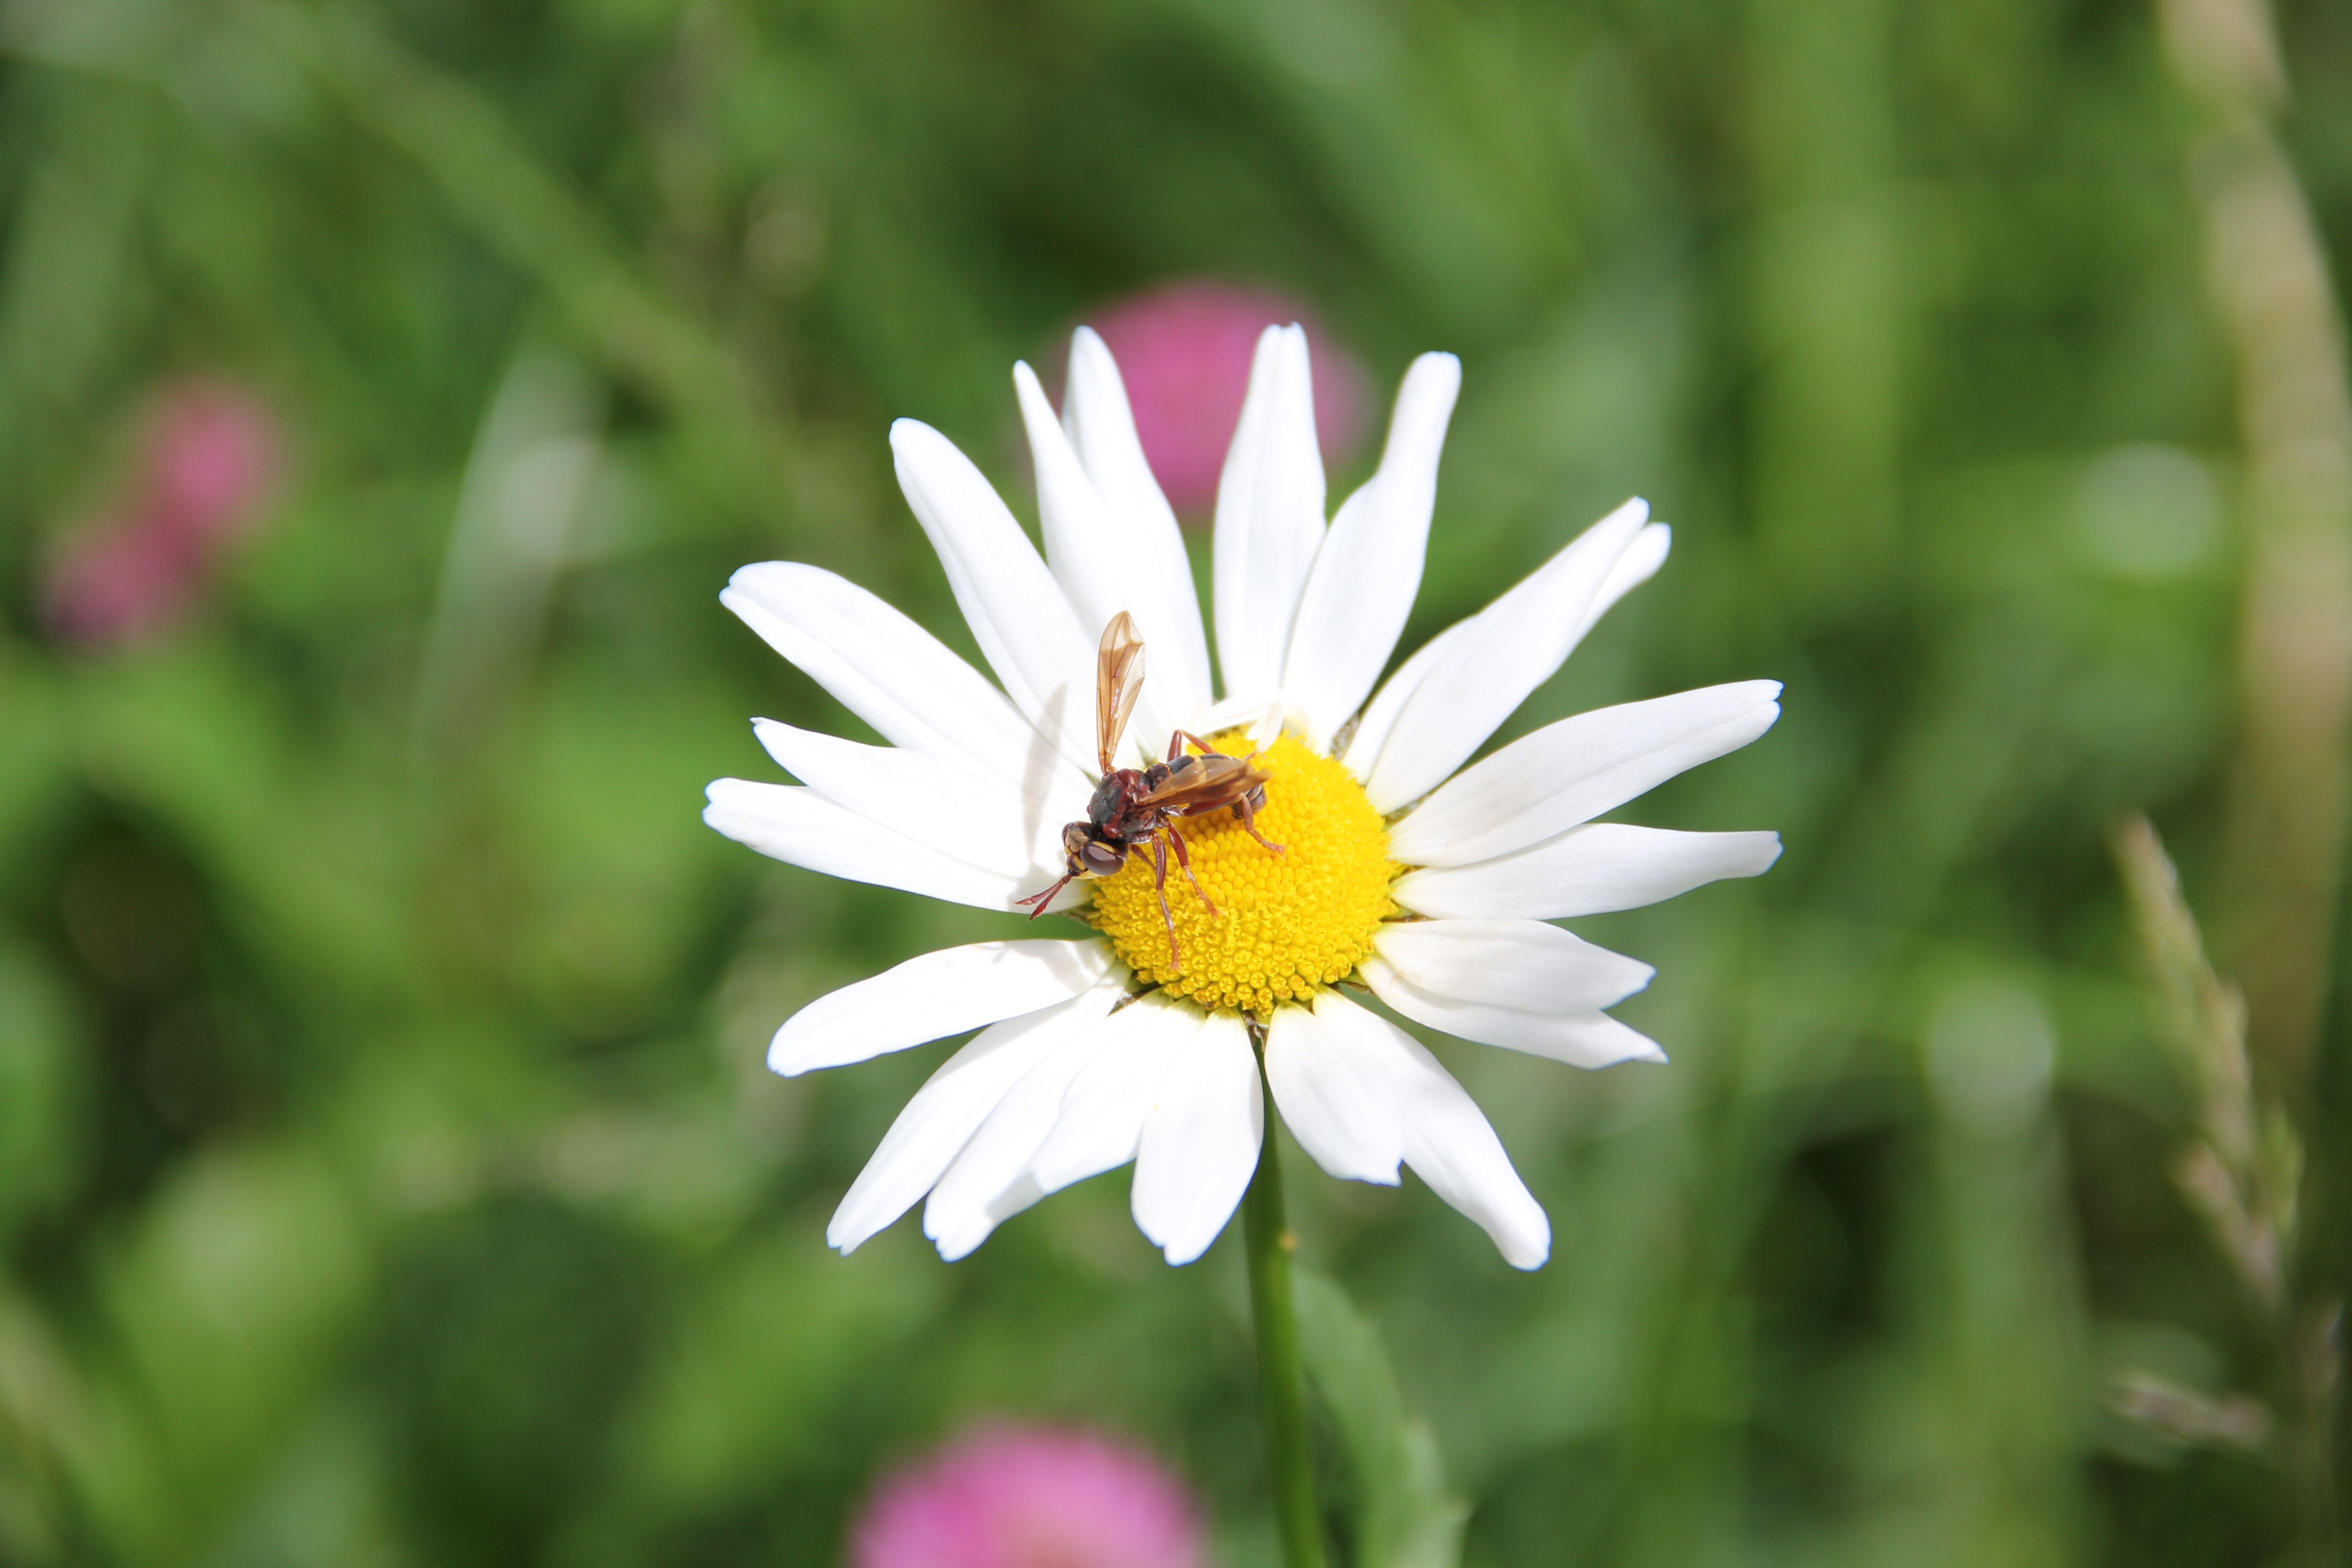
nature, blossom, plant, white, field, meadow, flower, petal, bloom, daisy, botany, close, flora, wildflower, bee, nectar, macro photography, white blossom, flowering plant, daisy family, oxeye daisy, annual plant, land plant, chamaemelum nobile, marguerite daisy, garden cosmos